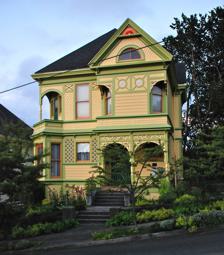
Building: Martin Foard House
Country: United States of America
Year built: 1891
Historic house in Oregon, United States United States historic place Martin Foard House U.S. National Register of Historic Places U.S. Historic district Contributing property The house's front exterior in 2012 Location in Astoria, Oregon Location 690 17th Street Astoria, Oregon Coordinates 46°11′11″N 123°49′26″W / 46.18641667°N 123.8237833°W / 46.18641667; -123.8237833 Built 1891 Architectural style Queen Anne Part of Shively–McClure Historic District ( ID05000829 ) NRHP reference No. 86001221 Added to NRHP June 5, 1986 The Martin Foard House is a house located in Astoria, Oregon , listed on the National Register of Historic Places . See also National Register of Historic Places listings in Clatsop County, Oregon References